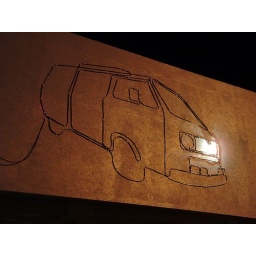
VW van depicted in the medium of light bulb cable, bar at Prater Stern, Vienna